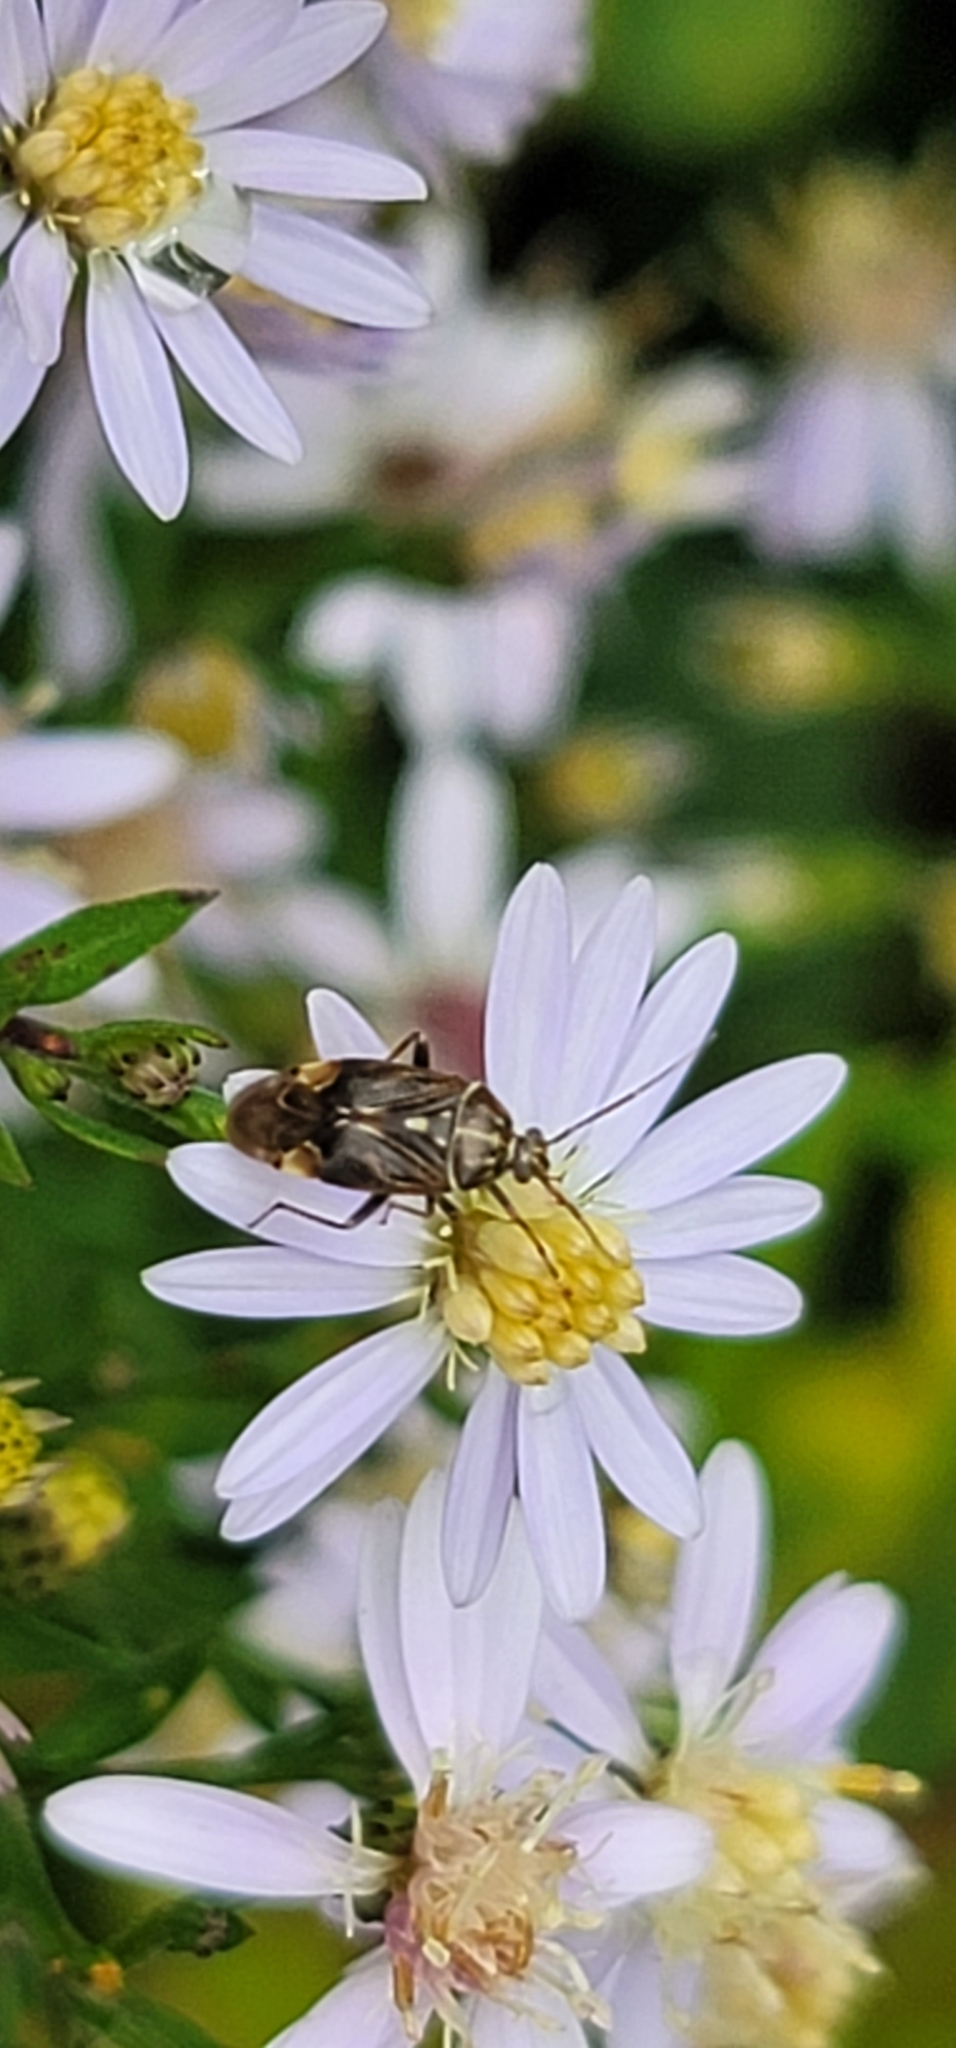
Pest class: lygus_bug